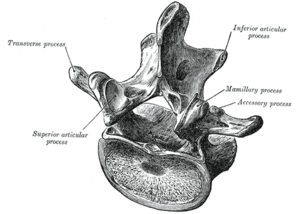
Les vertèbres lombaires sont des vertèbres de la partie caudale de la colonne vertébrale. Elles se situent entre les vertèbres thoraciques et le sacrum.